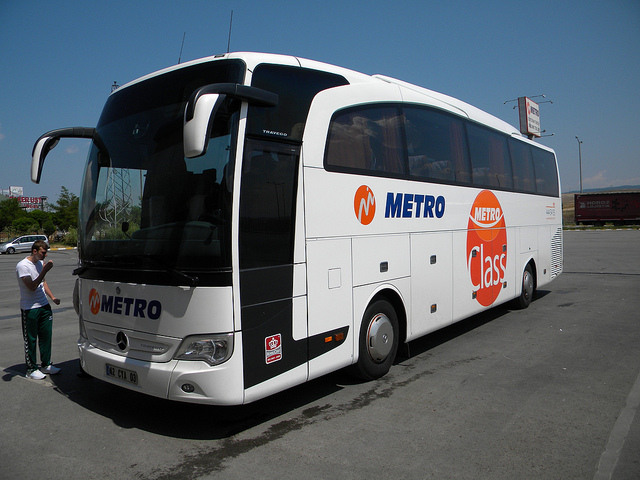
a white metro bus in a lot loading a passenger

a man stands outside of a white metro class bus

a transit bus parked in a lot with a sky background

a big large white bus with a man standing beside it

White bus sitting in parking lot with man standing next to the front